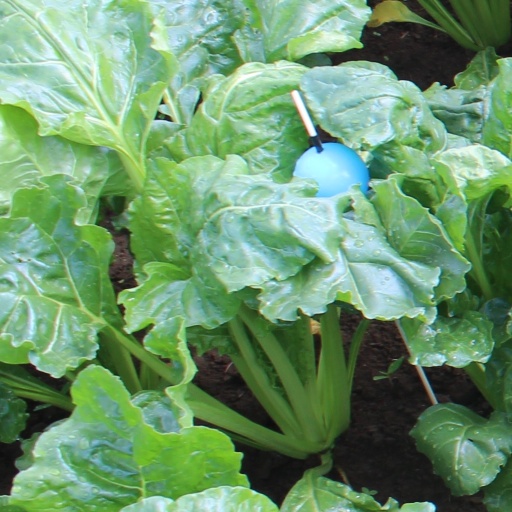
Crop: sugar beet